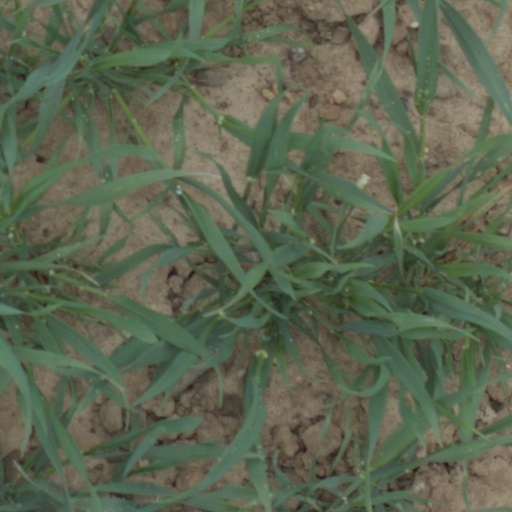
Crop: wheat